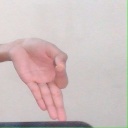
अक्षर: ज्ञ